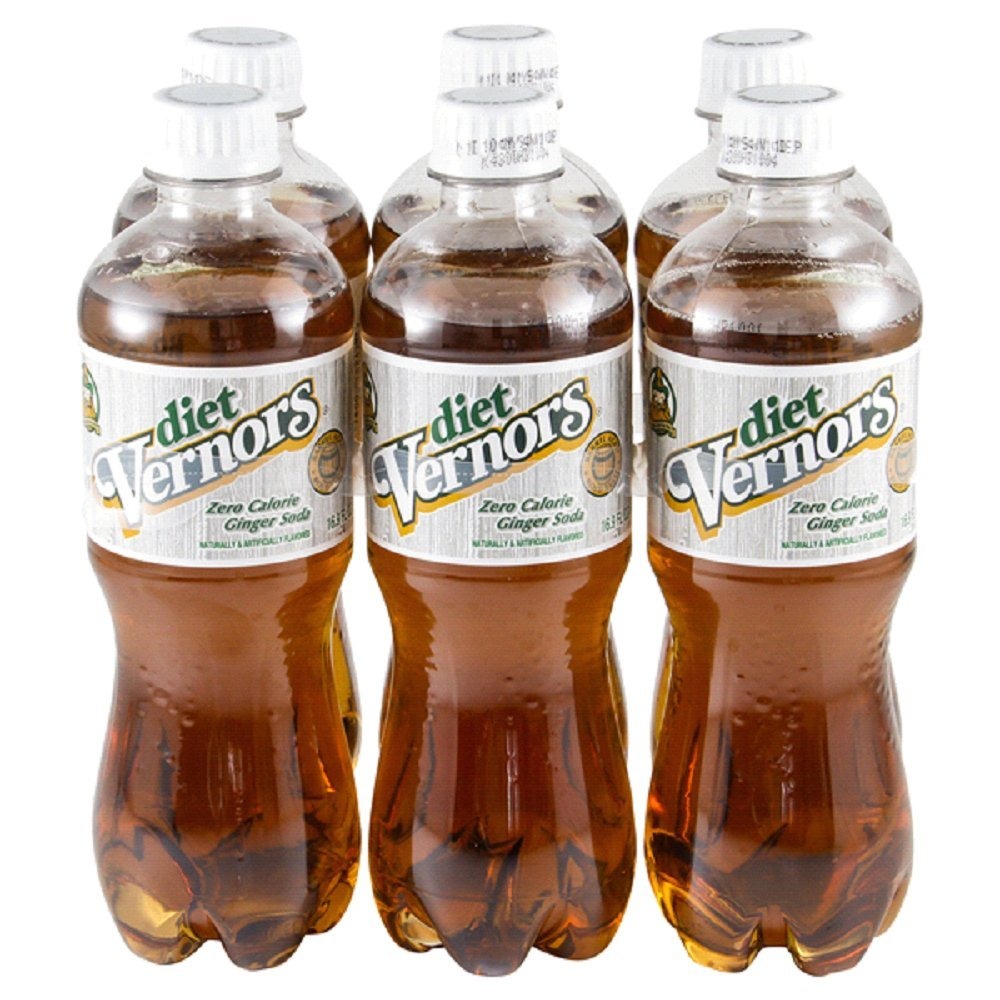
Item Name: diet Vernors zero calorie ginger soda (ale), Detroit original, 6 1/2-liter
Product Description: 23
Value: 101.4
Unit: Fl Oz

Price: 12.92